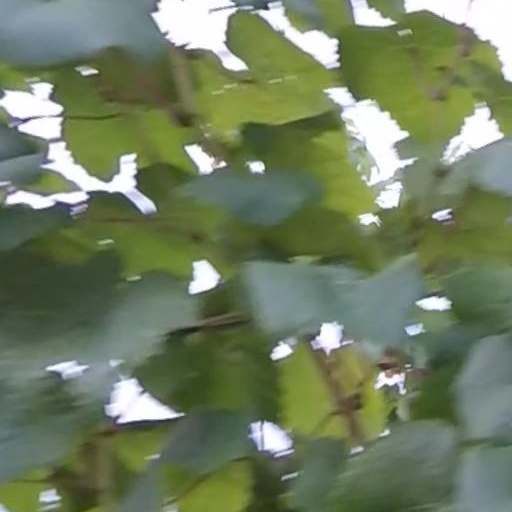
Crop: grape